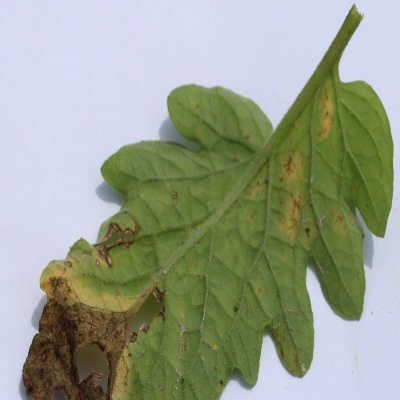
Crop: Tomato
Condition: leaf blight